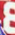
Number: 8